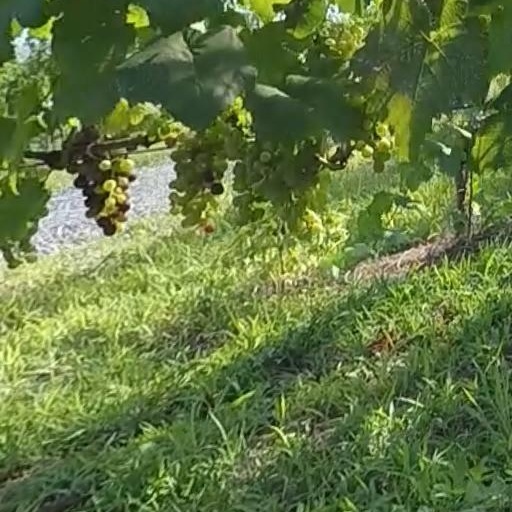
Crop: grape